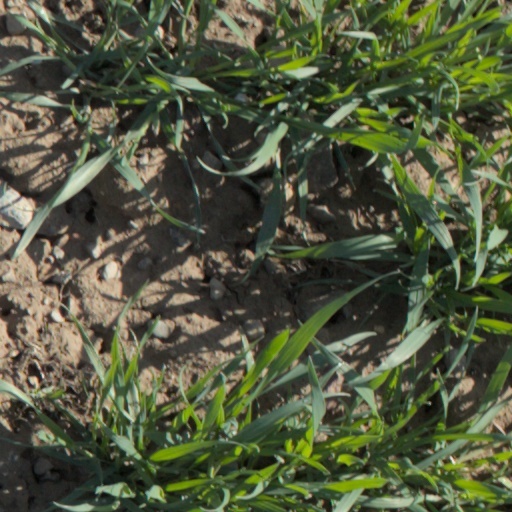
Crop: wheat